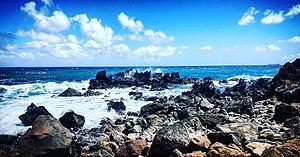
Porte d'enfer Guadeloupe
La Guadeloupe est une destination prisée pour le tourisme, pour ses plages de sable blanc ou de sable noir, ses cascades, ses musées, sa faune et sa flore, et ses nombreux sites à découvrir au hasard de la visite de certaines communes de l'île. La Guadeloupe offre aussi de nombreuses activités sportives, comme le nautisme, randonnées, découverte des fonds marins, pêche au gros, visite de Grand-cul-de-sac-Marin, etc. C'est ainsi la première destination touristique de l'Outremer français. En effet le tourisme guadeloupéen met en avant tous les atouts de l’île aussi bien le soleil et la mer que la forêt et le volcan : la Soufrière. La Guadeloupe est attractive surtout durant l’hiver où les touristes cherchent la chaleur sur les belles plages.